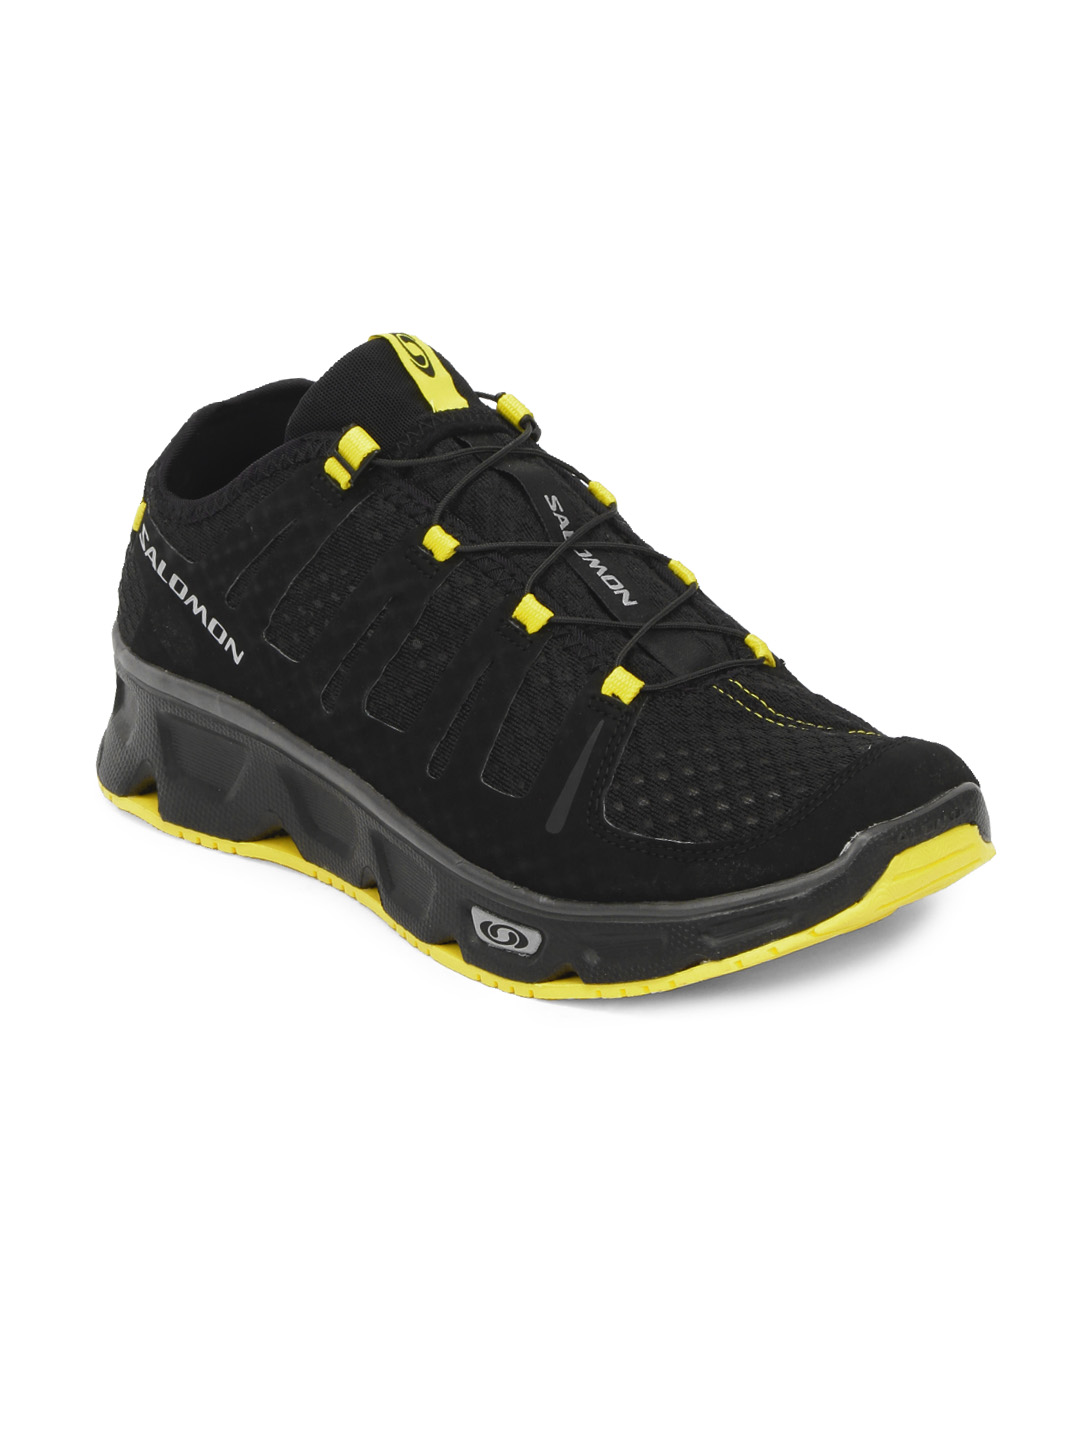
Salomon Men Black RX Prime Sports Shoes
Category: Footwear / Shoes / Sports Shoes
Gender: Men
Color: Black
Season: Spring 2013
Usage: Sports